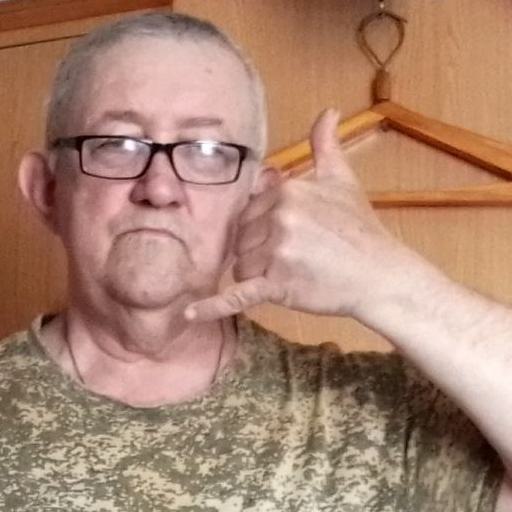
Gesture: call